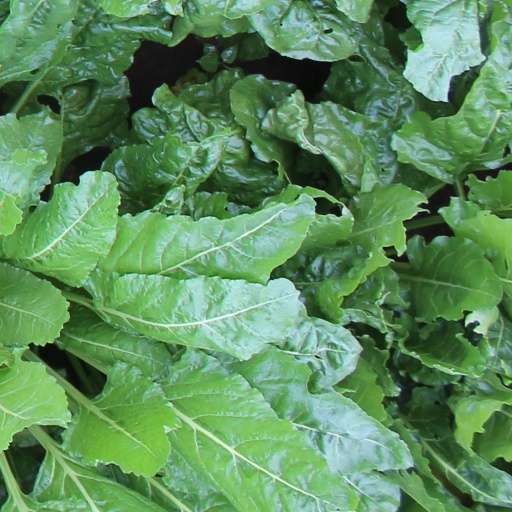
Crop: sugar beet